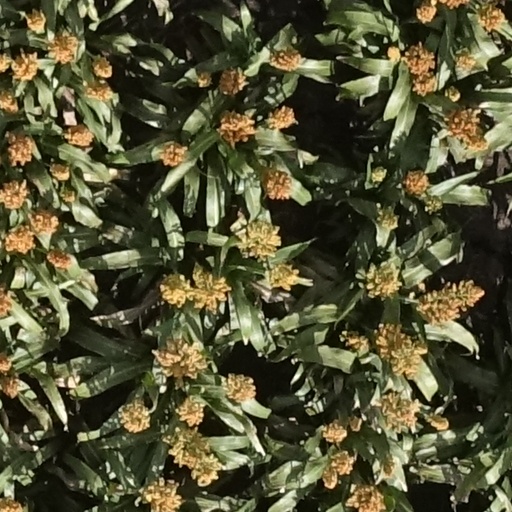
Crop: sorghum